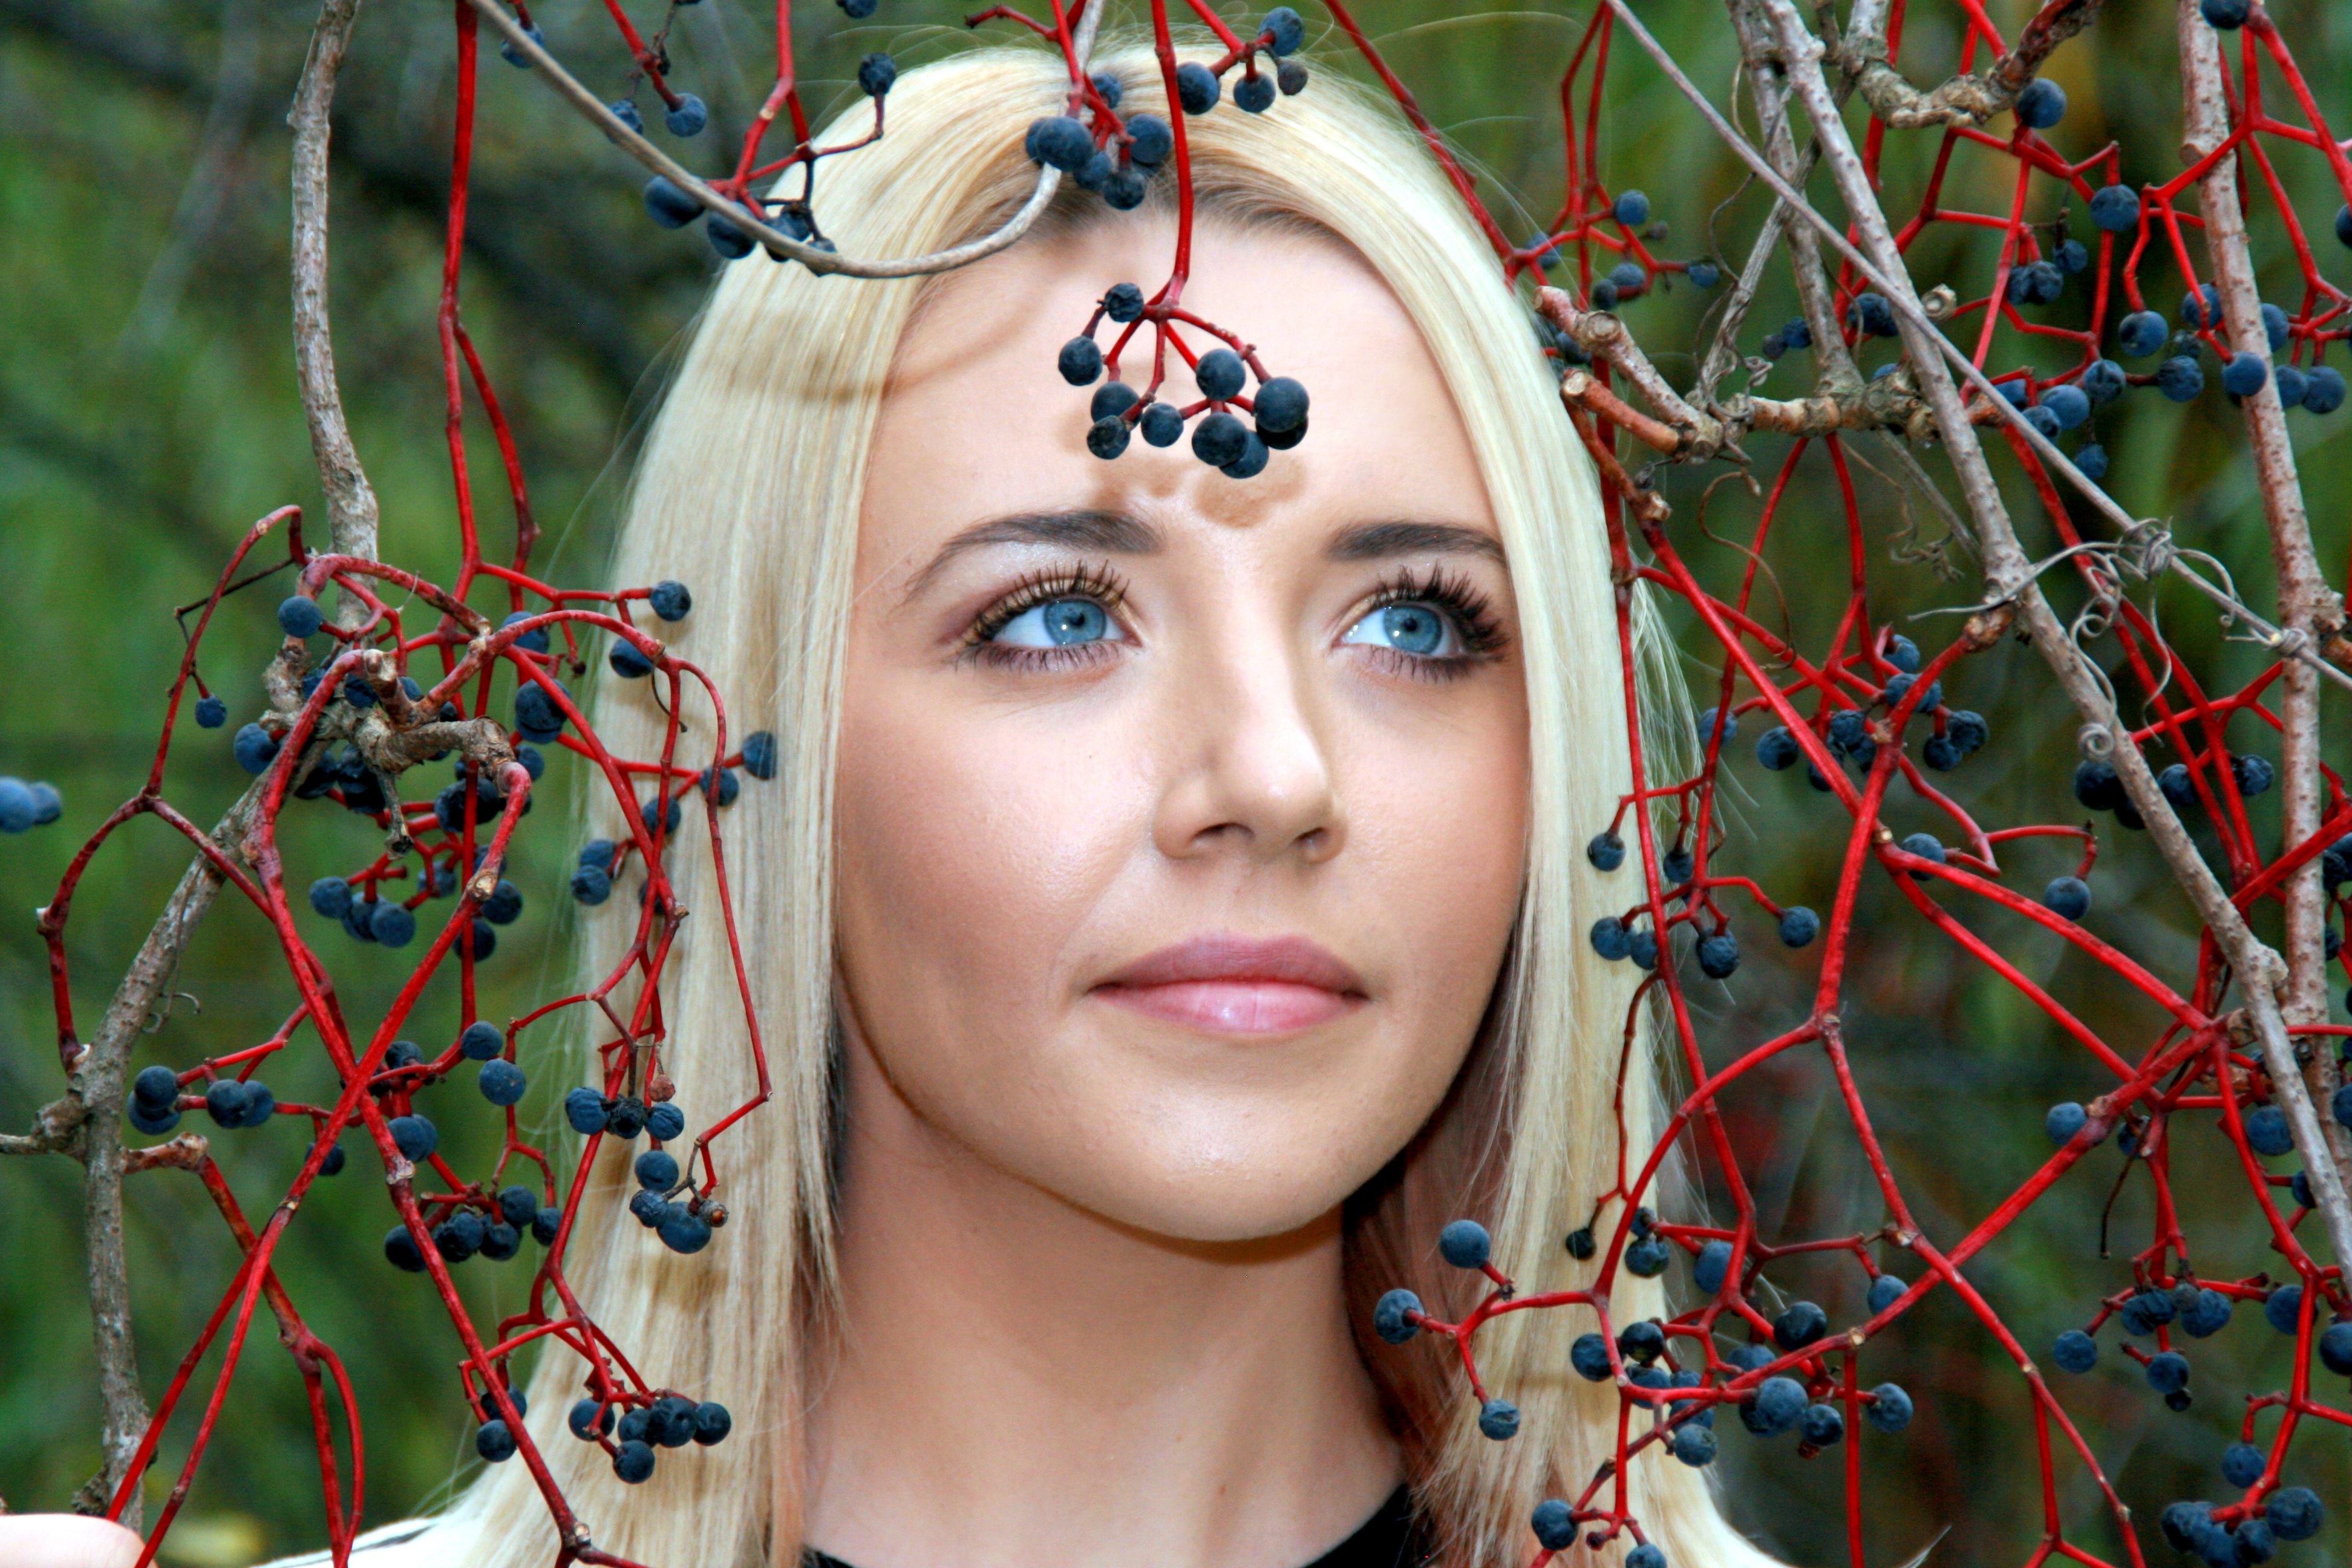
girl, woman, photography, flower, portrait, model, spring, red, color, autumn, child, blue, lady, face, fun, dress, eye, head, skin, beauty, organ, blue eyes, photo shoot, blond hair